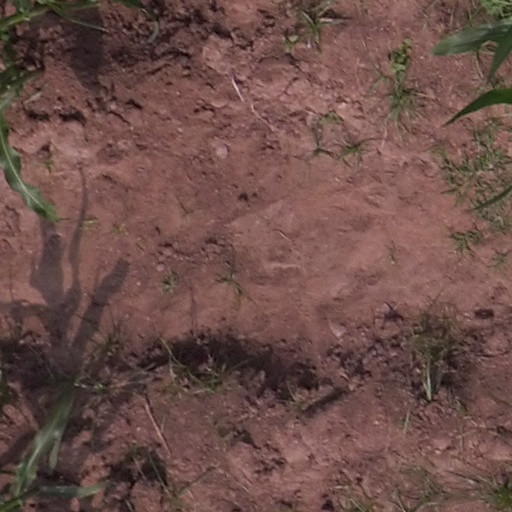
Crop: maize; corn